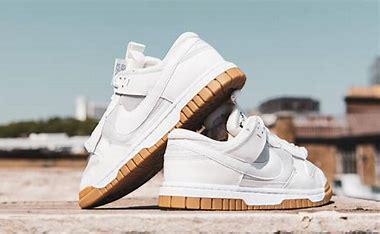
Brand: Nike
Model: Dunk